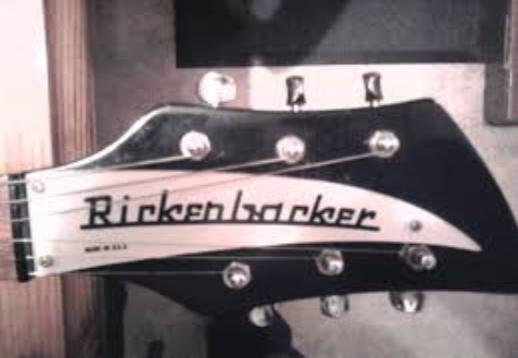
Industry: Electronic